Elisa Cansino

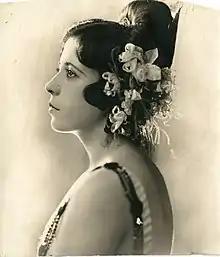
Cansino 1920s

Elisa Cansino (March 23, 1896 – January 28, 1990) was a vaudeville and Spanish dancer, and one of The Dancing Cansinos. She was the daughter of Antonio Cansino and aunt of Rita Hayworth. Elisa played a major part in bringing Spanish and Romani dances to the United States. Elisa Cansino was of Romani descent through her father's line.